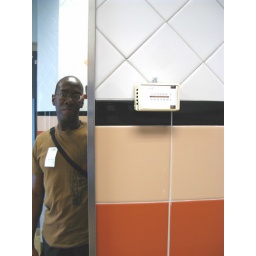
3rd floor bathroom in City Hall, northeast tower, Philadelphia, PA